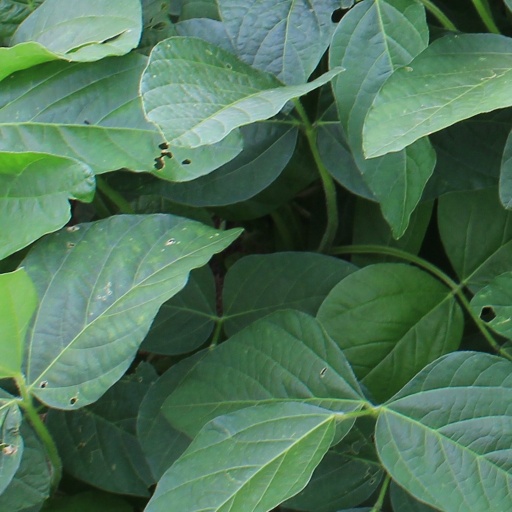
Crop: soybean